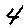
Label: 4